Cam Jones

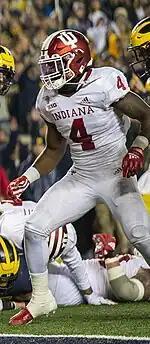
Jones with Indiana in 2021

Cam Jones (born October 21, 1999) is an American professional football linebacker for the Kansas City Chiefs of the National Football League (NFL). He played college football for the Indiana Hoosiers.